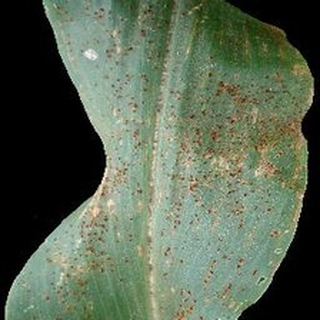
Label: corn_common_rust